Nieves López Martínez

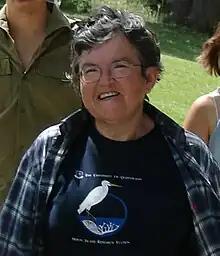

Nieves López Martínez (Burgos, 5 February 1949 - Madrid, 15 December 2010) was a Spanish paleontologist specializing in research on the vertebrate fossil record and part of a group of paleontologists who were responsible for the modernization of paleontological studies in Spain.